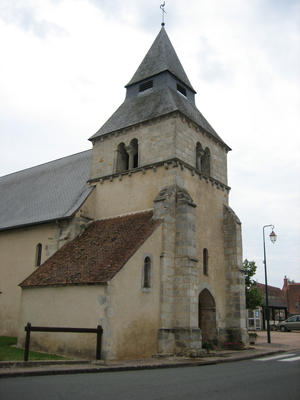
Clocher et Porche de l'église Saint-Pierre et Saint-Paul de Maisonnais
L'église Saint-Pierre et Saint-Paul est une église catholique située à Maisonnais, en France.
Maisonnais est une commune française située dans le département du Cher en région Centre-Val de Loire.